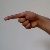
The image shows a hand gesture representing the letter 'G' in Indian Sign Language.